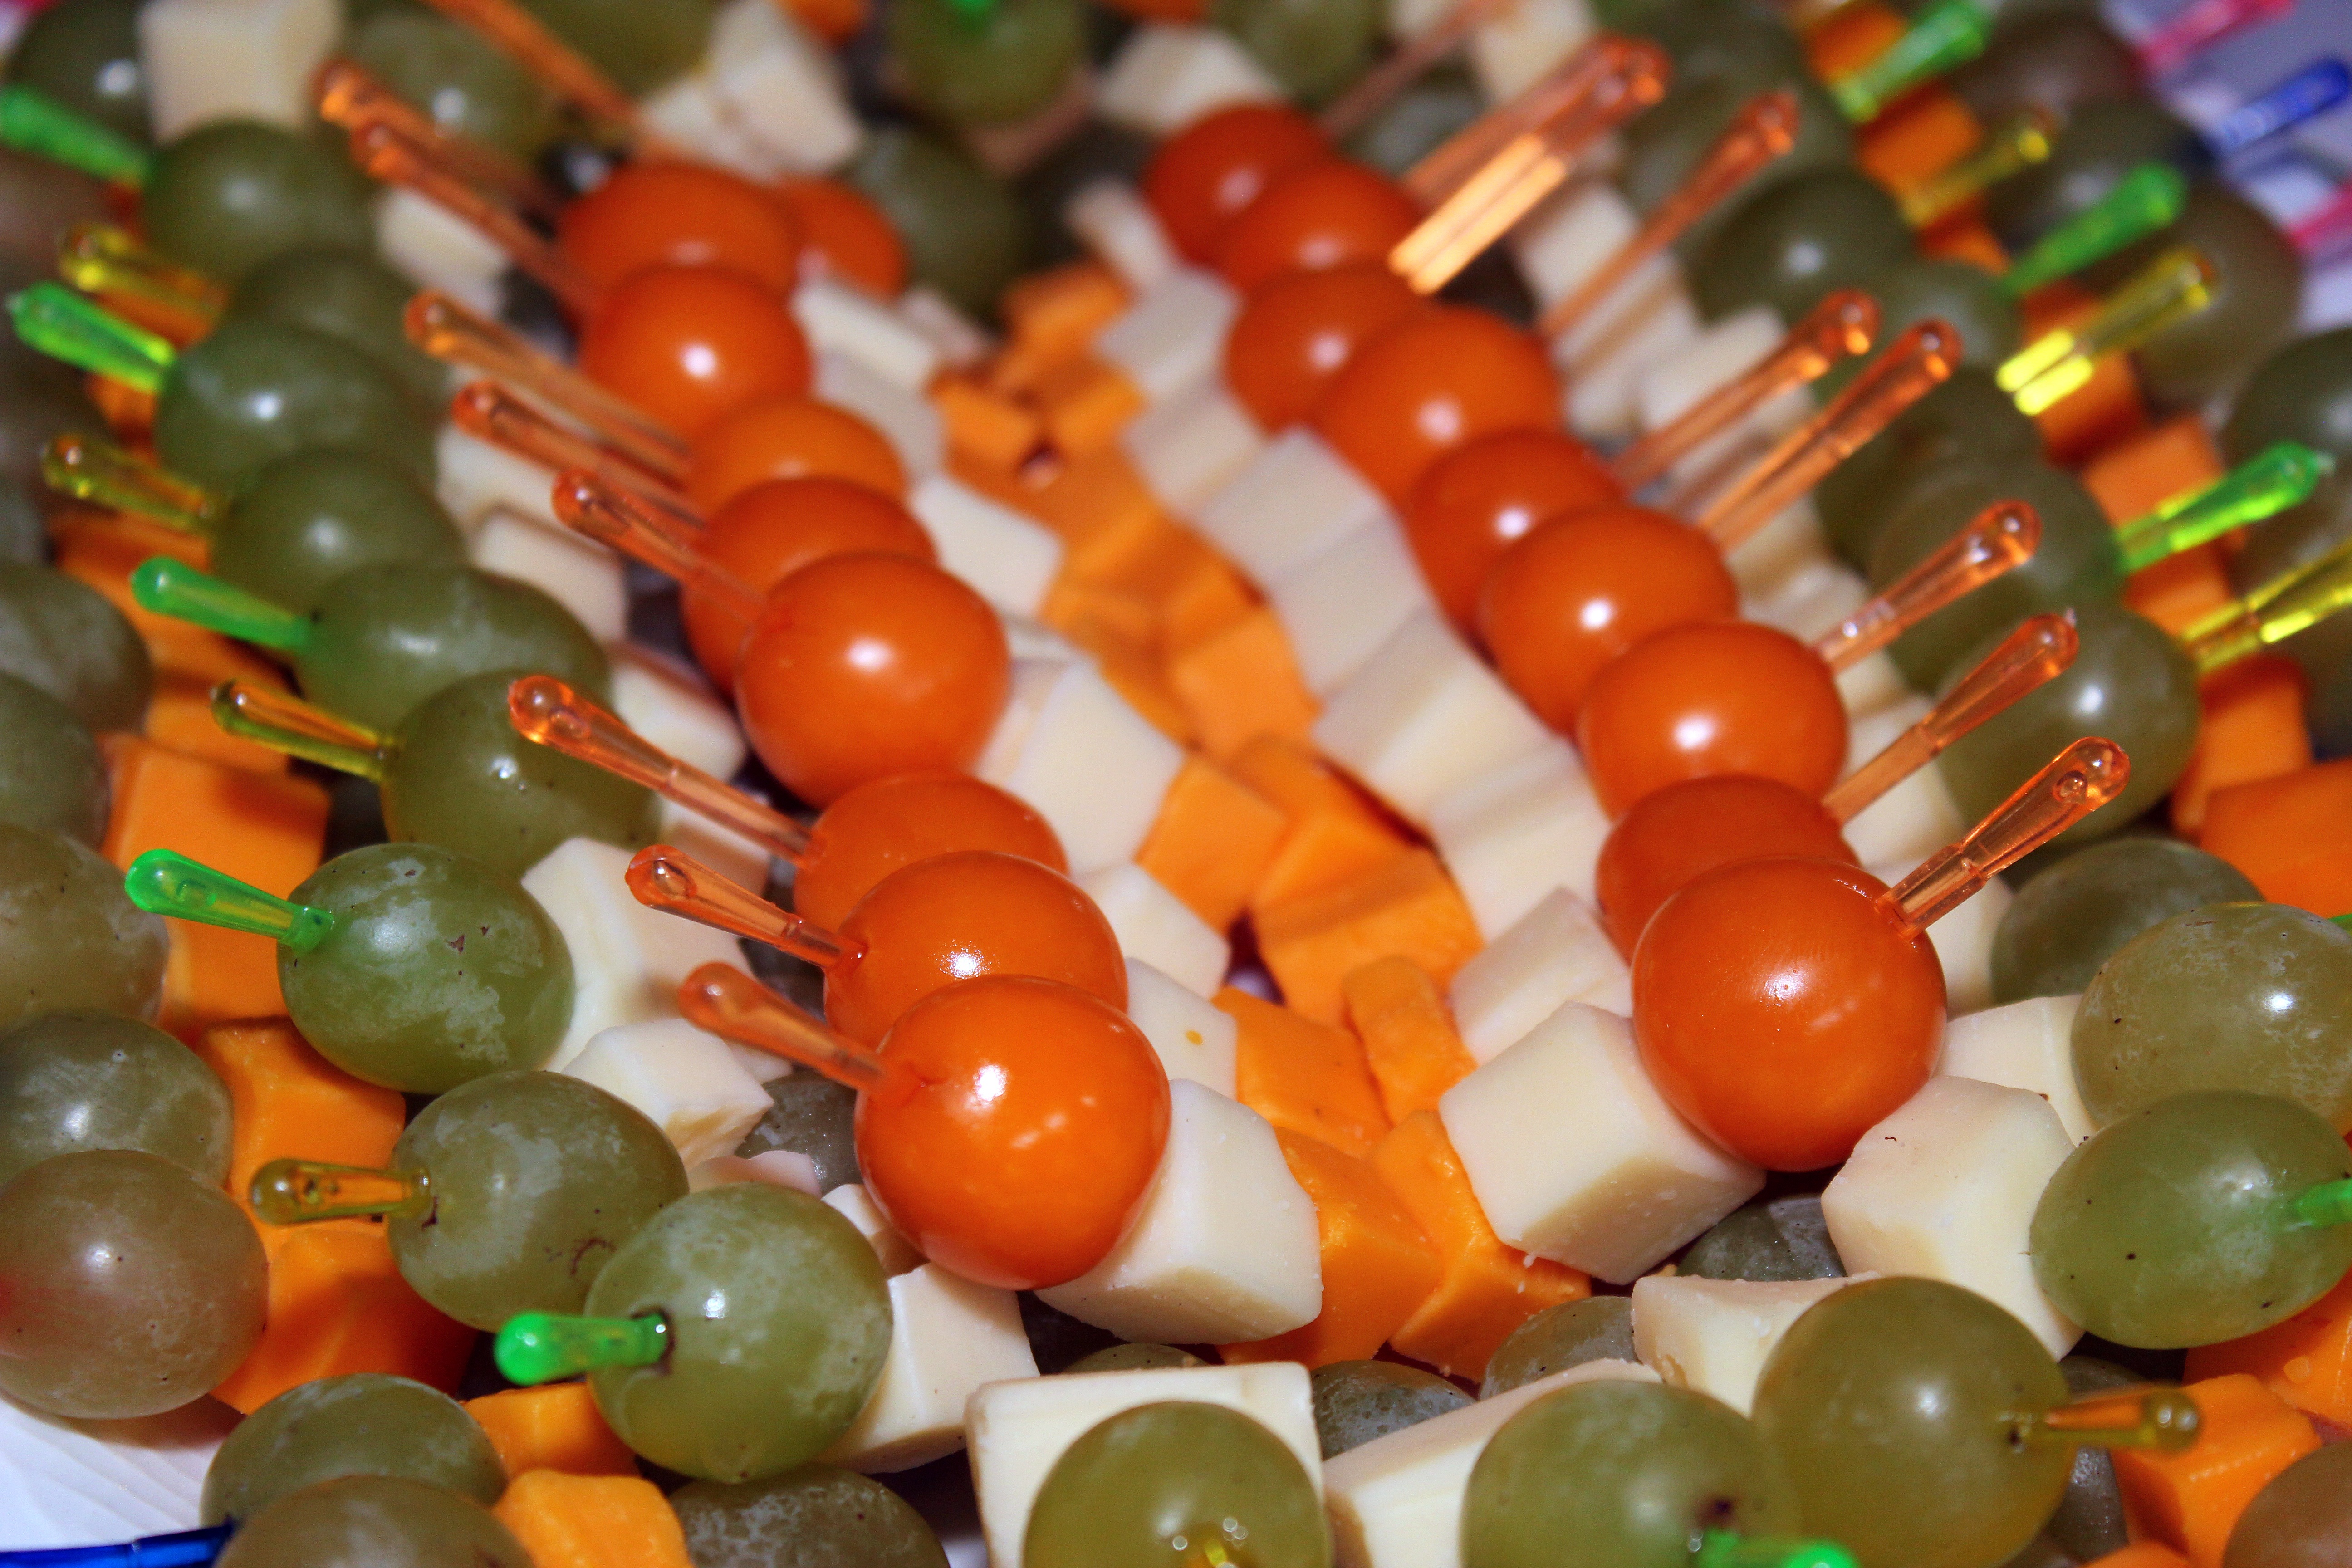
food, produce, color, bead, dessert, toy, buffet, cheese, jewellery, art, grapes, physalis, spit, cold buffet, jewelry making, fashion accessory